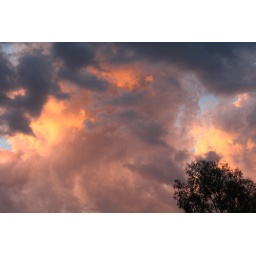
Storm clouds painted by a red sunset.Viewed near Benalla.Victoria.